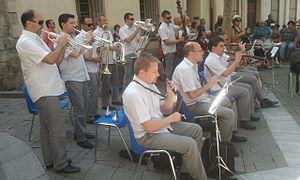
La Cobla Principal de Llobregat lors de la Fête de la sardane 2013 à Céret
Céret est une commune française d'environ 7 600 habitants dans le Sud de la France. C'est une des sous-préfectures du département des Pyrénées-Orientales. Ses habitants sont appelés les Cérétans et les Cérétanes.